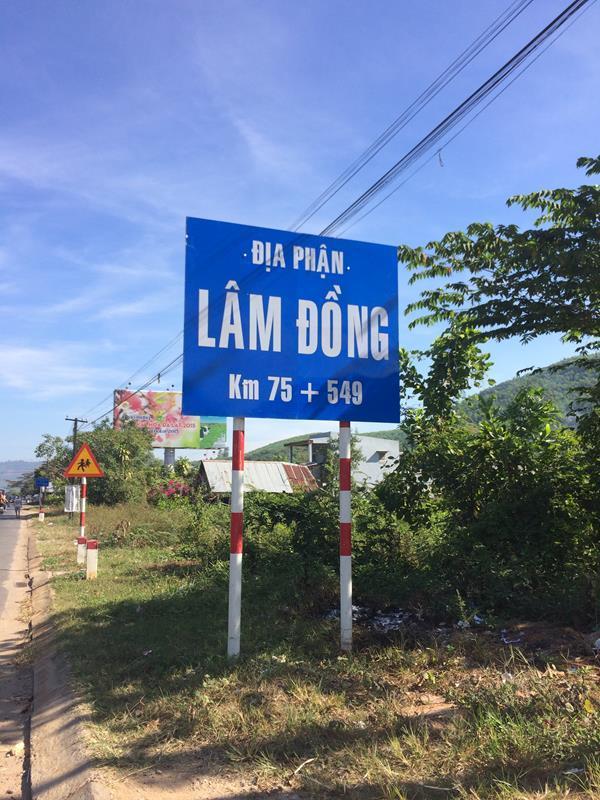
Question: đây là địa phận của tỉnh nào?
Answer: của tỉnh lâm đồng